Maxwell M. Rabb

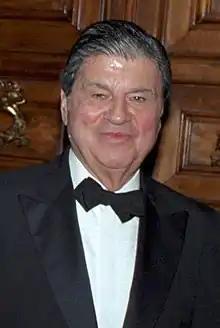
Rabb in 1985

Maxwell Milton Rabb (September 28, 1910 – June 9, 2002) was an American lawyer who served in various positions as an advisor to U.S. President Dwight D. Eisenhower, and later as Ambassador to Italy under President Ronald Reagan.